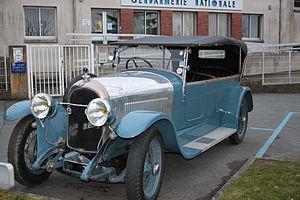
Rolland-Pilain 2 Litres.
Rolland-Pilain est un constructeur automobile français fondé en 1906, à Tours, par François Rolland, riche amateur, et Émile Pilain, mécanicien, originaire de Lyon.